Sam Osborne (racing driver)

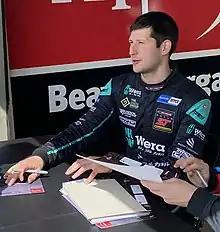
Osborne at Thruxton in 2022

Samuel Osborne (born 1 January 1993) is a British racing driver currently competing in the British Touring Car Championship driving for NAPA Racing UK. He debuted in 2019 after spending the previous two seasons in the Renault UK Clio Cup.